Black people

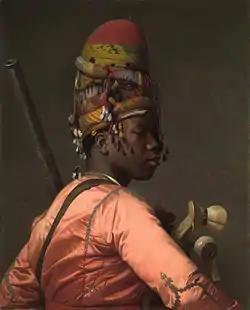

Beginning several centuries ago, during the period of the Ottoman Empire, tens of thousands of Zanj captives were brought by slave traders to plantations and agricultural areas situated between Antalya and Istanbul, which gave rise to the Afro-Turk population in present-day Turkey. Some of their ancestry remained "in situ", and many migrated to larger cities and towns. Other black slaves were transported to Crete, from where they or their descendants later reached the İzmir area through the population exchange between Greece and Turkey in 1923, or indirectly from Ayvalık in pursuit of work.